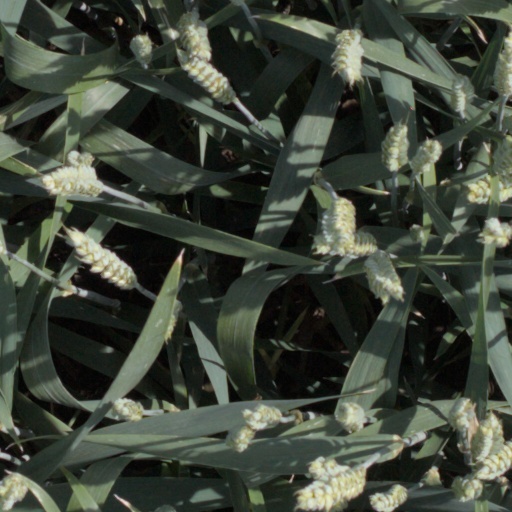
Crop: wheat